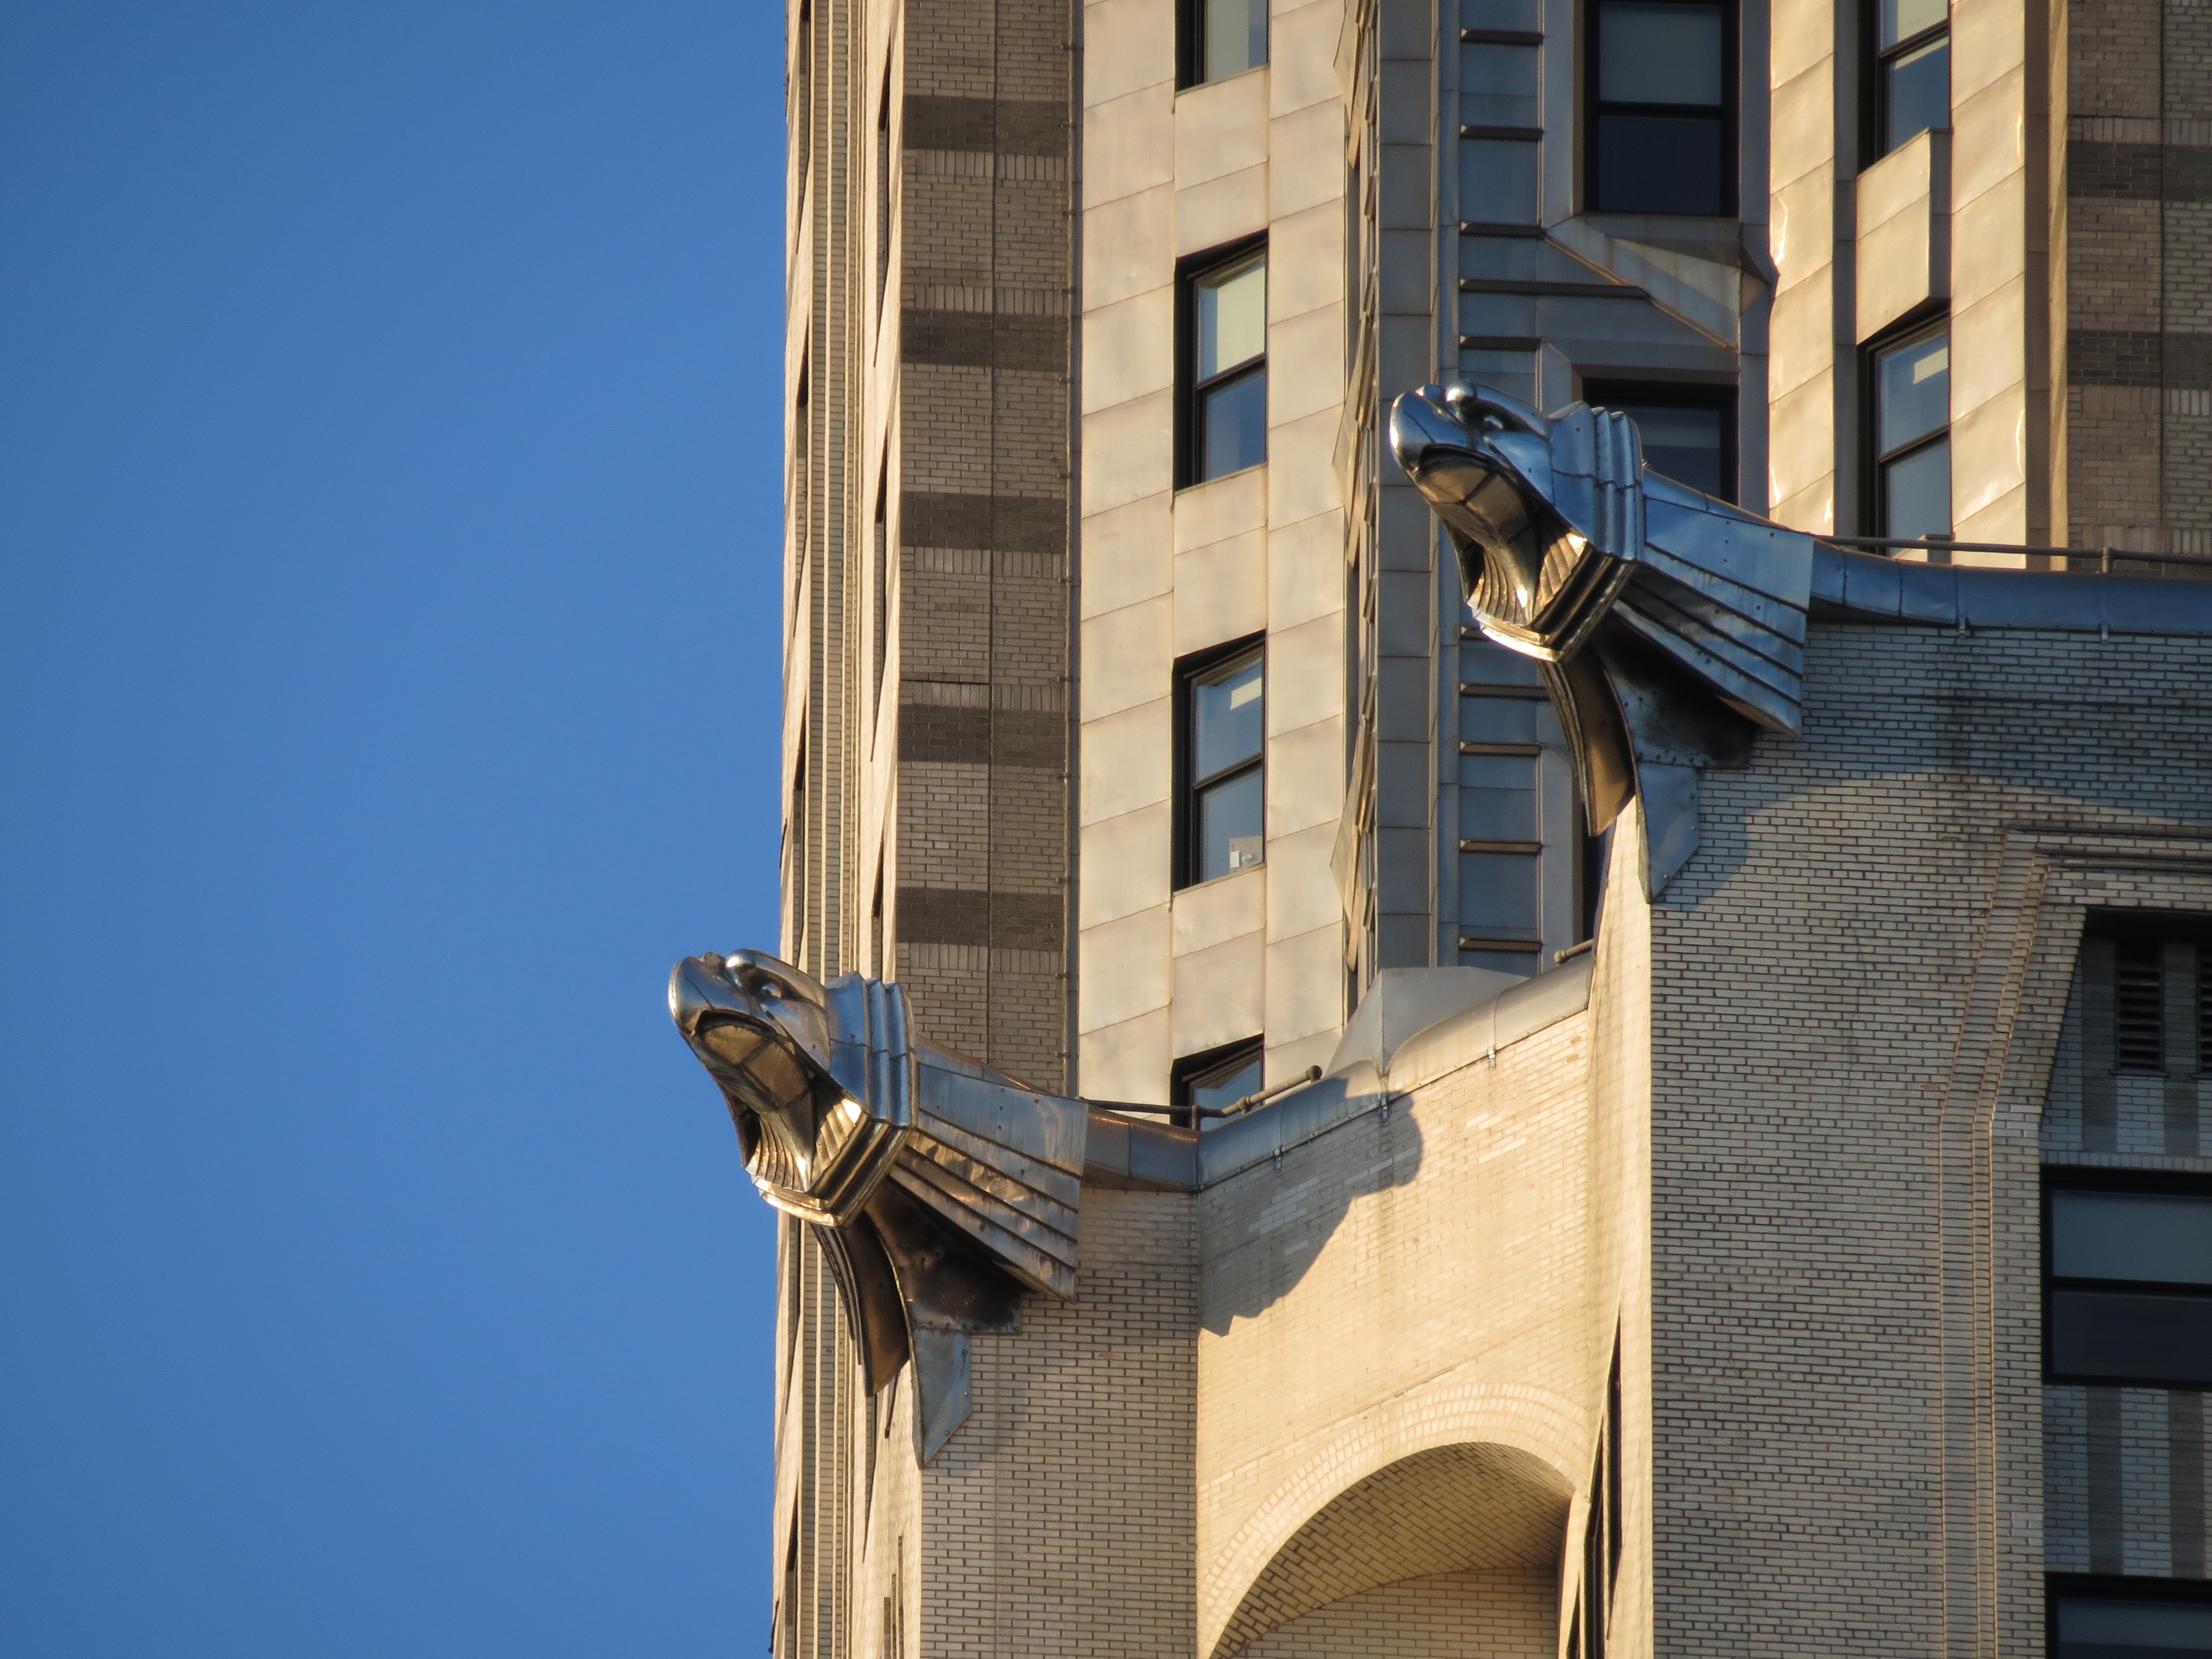
architecture, wood, window, roof, skyscraper, new york, wall, manhattan, new york city, downtown, landmark, facade, blue, chrysler building, gargoyles, urban area